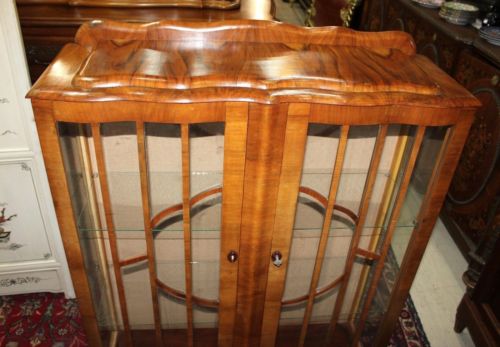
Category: cabinet